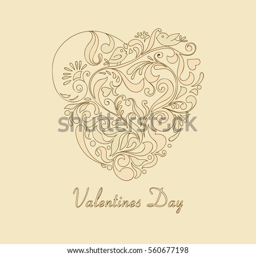
birds in love on branches of flowers in the form of heart for holiday .